List of sites in the South section of the Great Florida Birding Trail

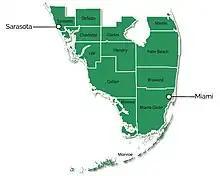
Counties included in the South Section of the Great Florida Birding Trail

This is a list of parks and nature reserves that are locations in the South section of the Great Florida Birding Trail.